Jimmer Fredette

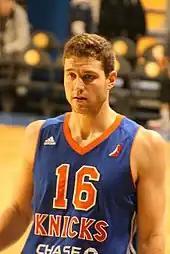
Fredette with Westchester in 2016

On November 28, 2015, Fredette was reacquired by the Westchester Knicks. He made his debut for the Knicks two days later, recording 37 points and eight assists in a 102–90 win over the Grand Rapids Drive. On January 29, 2016, he was named to the East All-Star team for the 2016 NBA D-League All-Star Game. On February 13, he led the East All-Star team to a 128–124 win over the West, winning the D-League All-Star Game MVP trophy after recording 35 points, six rebounds, eight assists, and one steal in 25 minutes.